Sternoptychidae

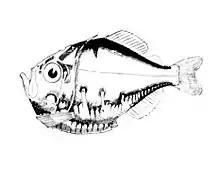
Spiny hatchetfish, "Polyipnus spinosus" (Sternoptychinae)

The provisional arrangement of subfamilies and genera of Sternoptychidae is as follows: